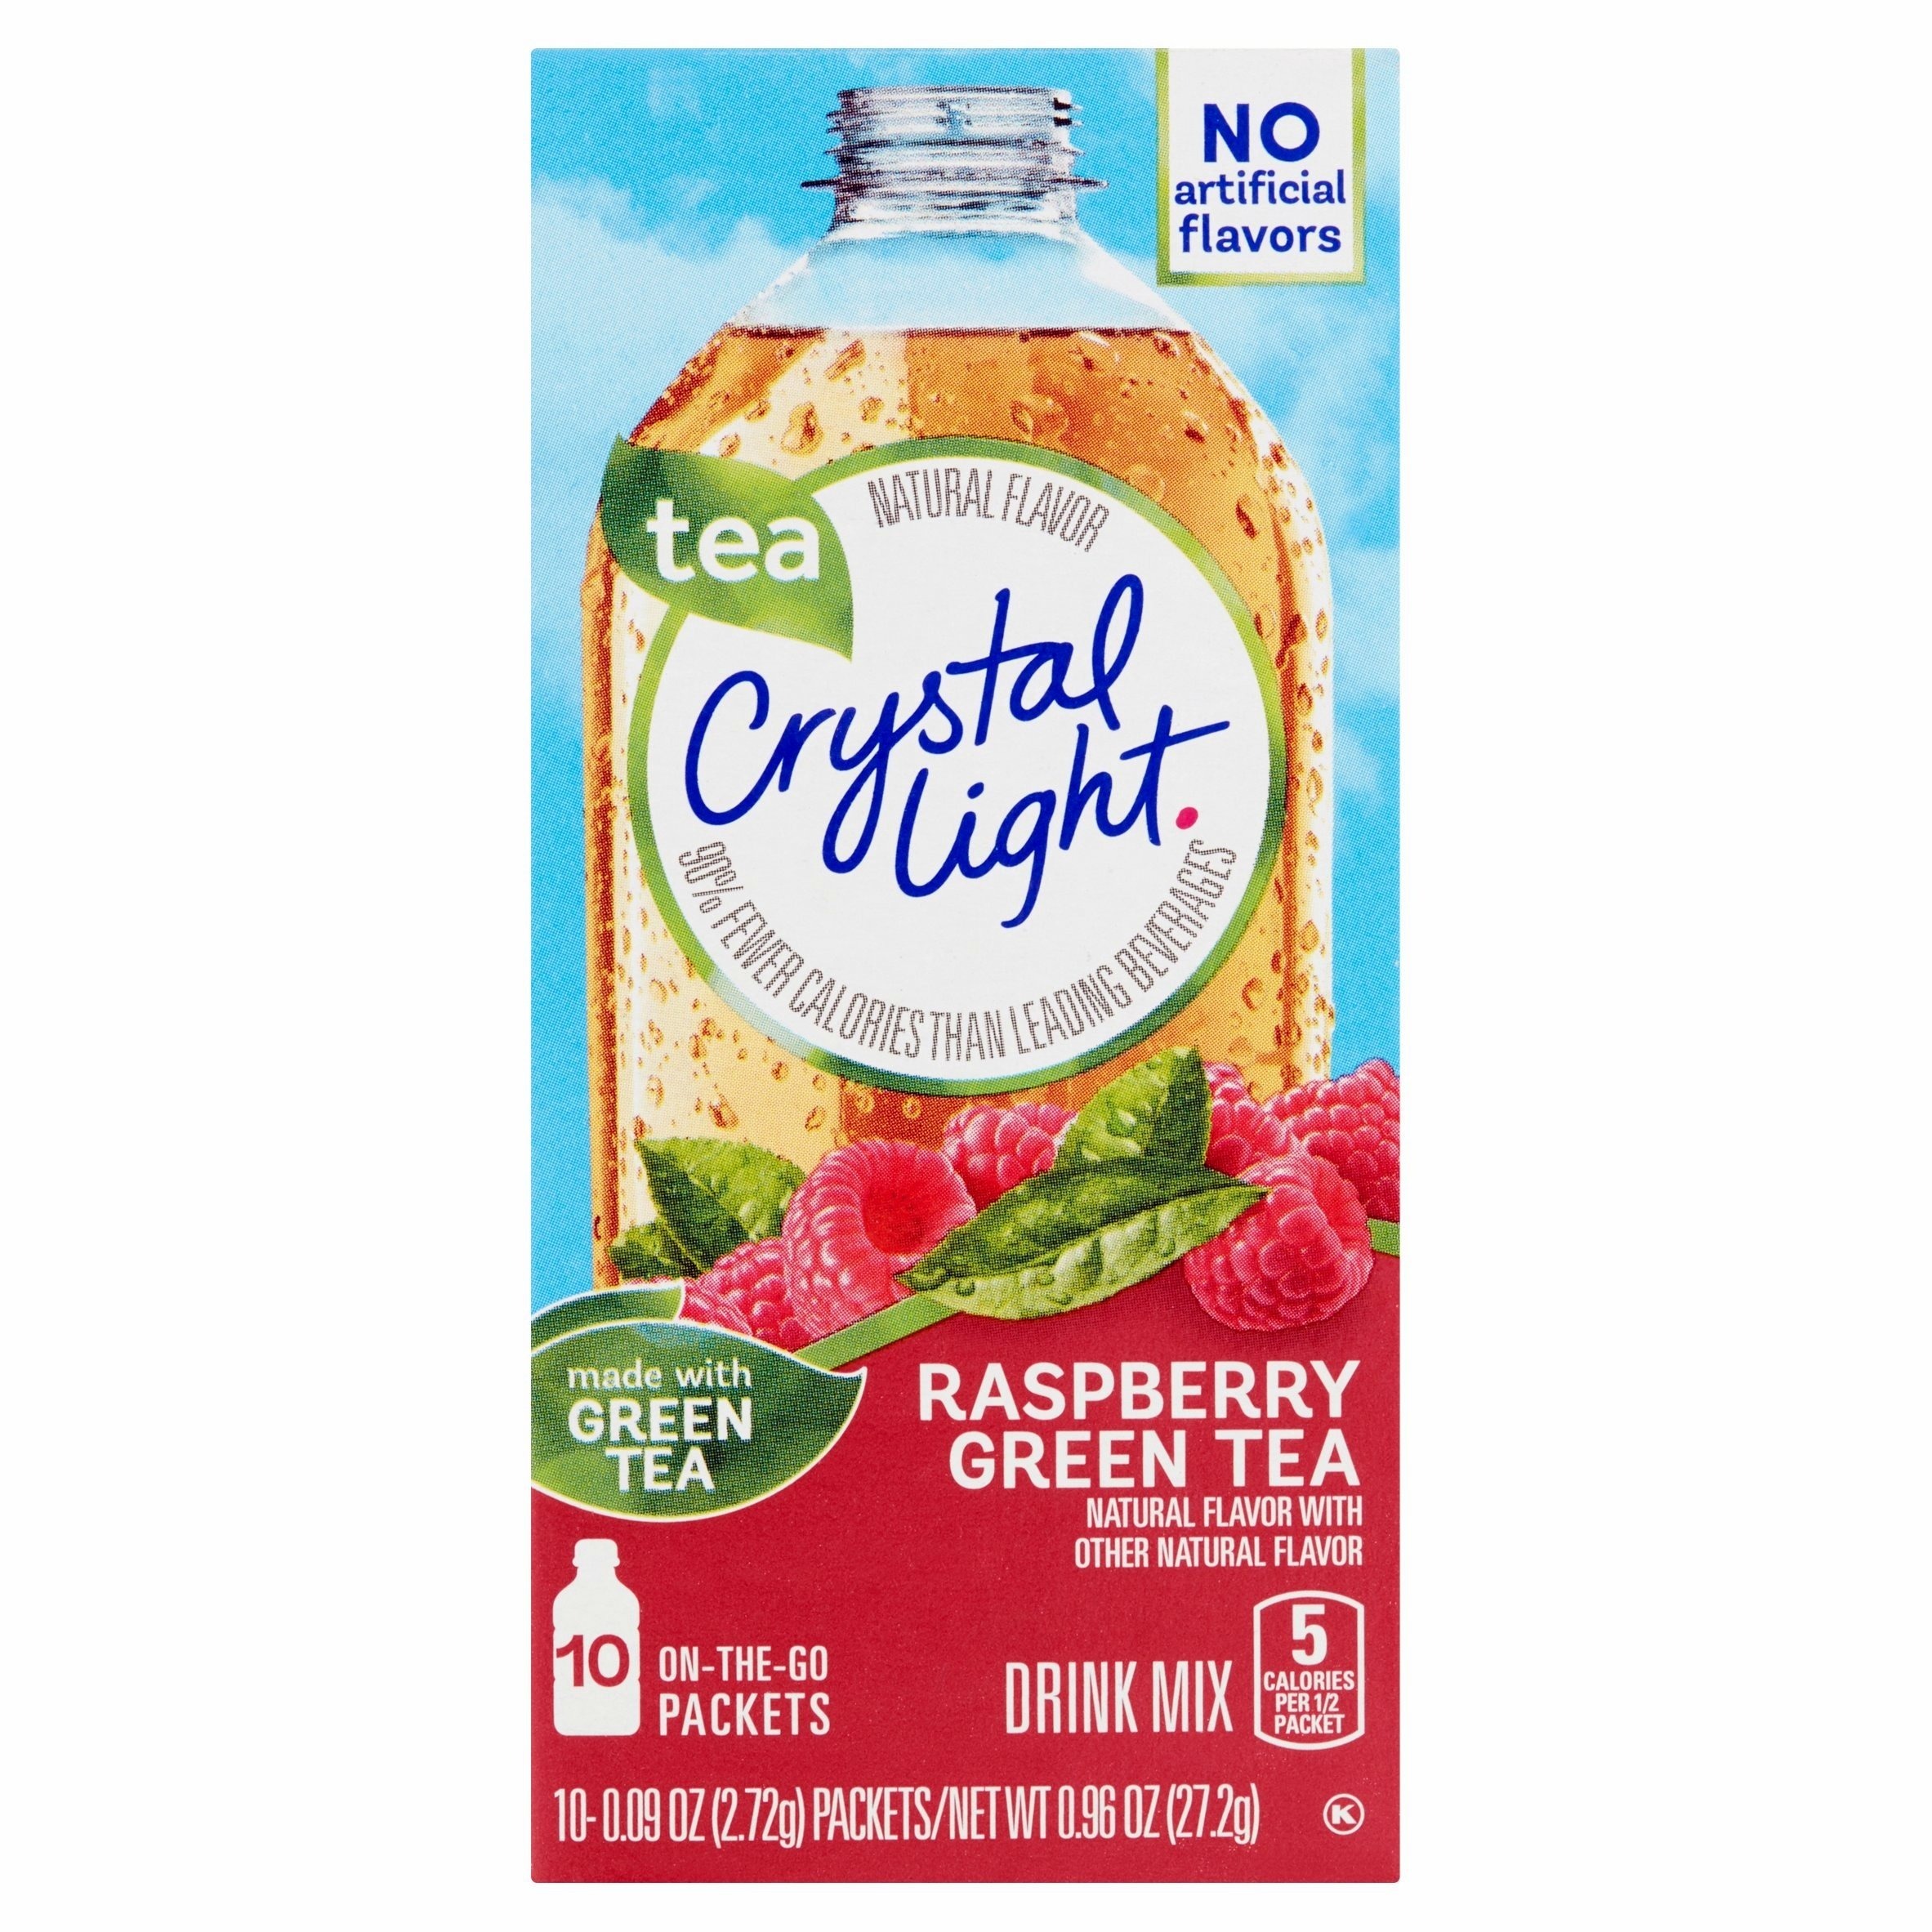
Item Name: Crystal Light On The Go Raspberry Green Tea, 10-Packet Box (Pack of 25)
Bullet Point 1: Each Crystal Light On The Go Box Contains 10 Individual Packets That You Mix with Up to 16.9 Fluid Ounces (500 ml) of Water
Bullet Point 2: Each Crystal Light On The Go 8 Ounce Serving Contains 5 Calories
Bullet Point 3: Crystal Light On The Go Raspberry Green Tea has 90% Fewer Calories Than Leading Beverages
Bullet Point 4: Crystal Light On The Go Raspberry Green Tea is a Kosher Product and Gluten Free
Bullet Point 5: Crystal Light On The Go Raspberry Green Tea is 99% Caffeine Free (10 mg of Caffeine Per Serving) and Low in Sodium
Product Description: Crystal Light Drink Mix lets you add flavor to your life with just 5 calories per serving. It turns the water you need into the water you will love transforming ordinary water with fabulous fruit flavors and tantalizing teas. Each sip is the perfect way to refresh, renew and satisfy your thirst for something different.
Value: 25.0
Unit: count

Price: 46.26